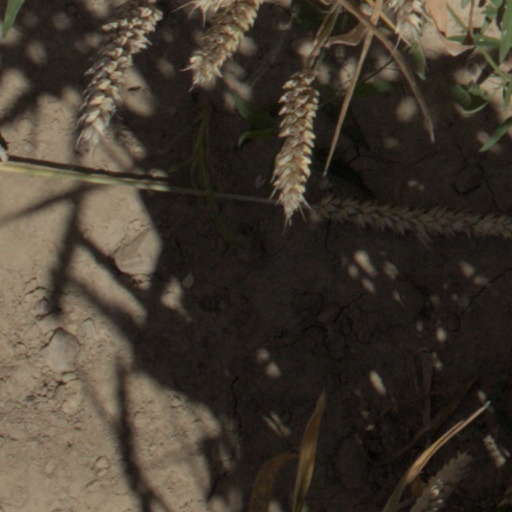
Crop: wheat